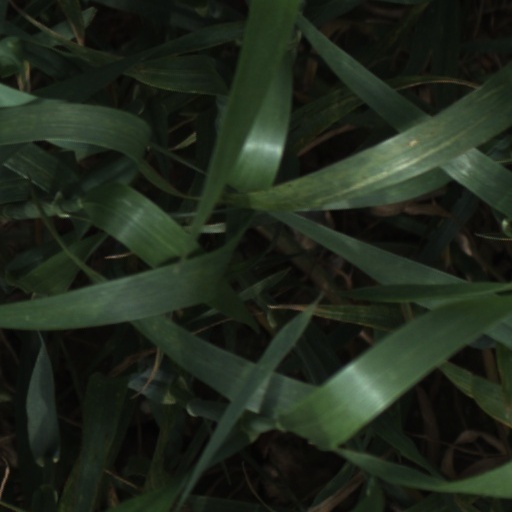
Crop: wheat